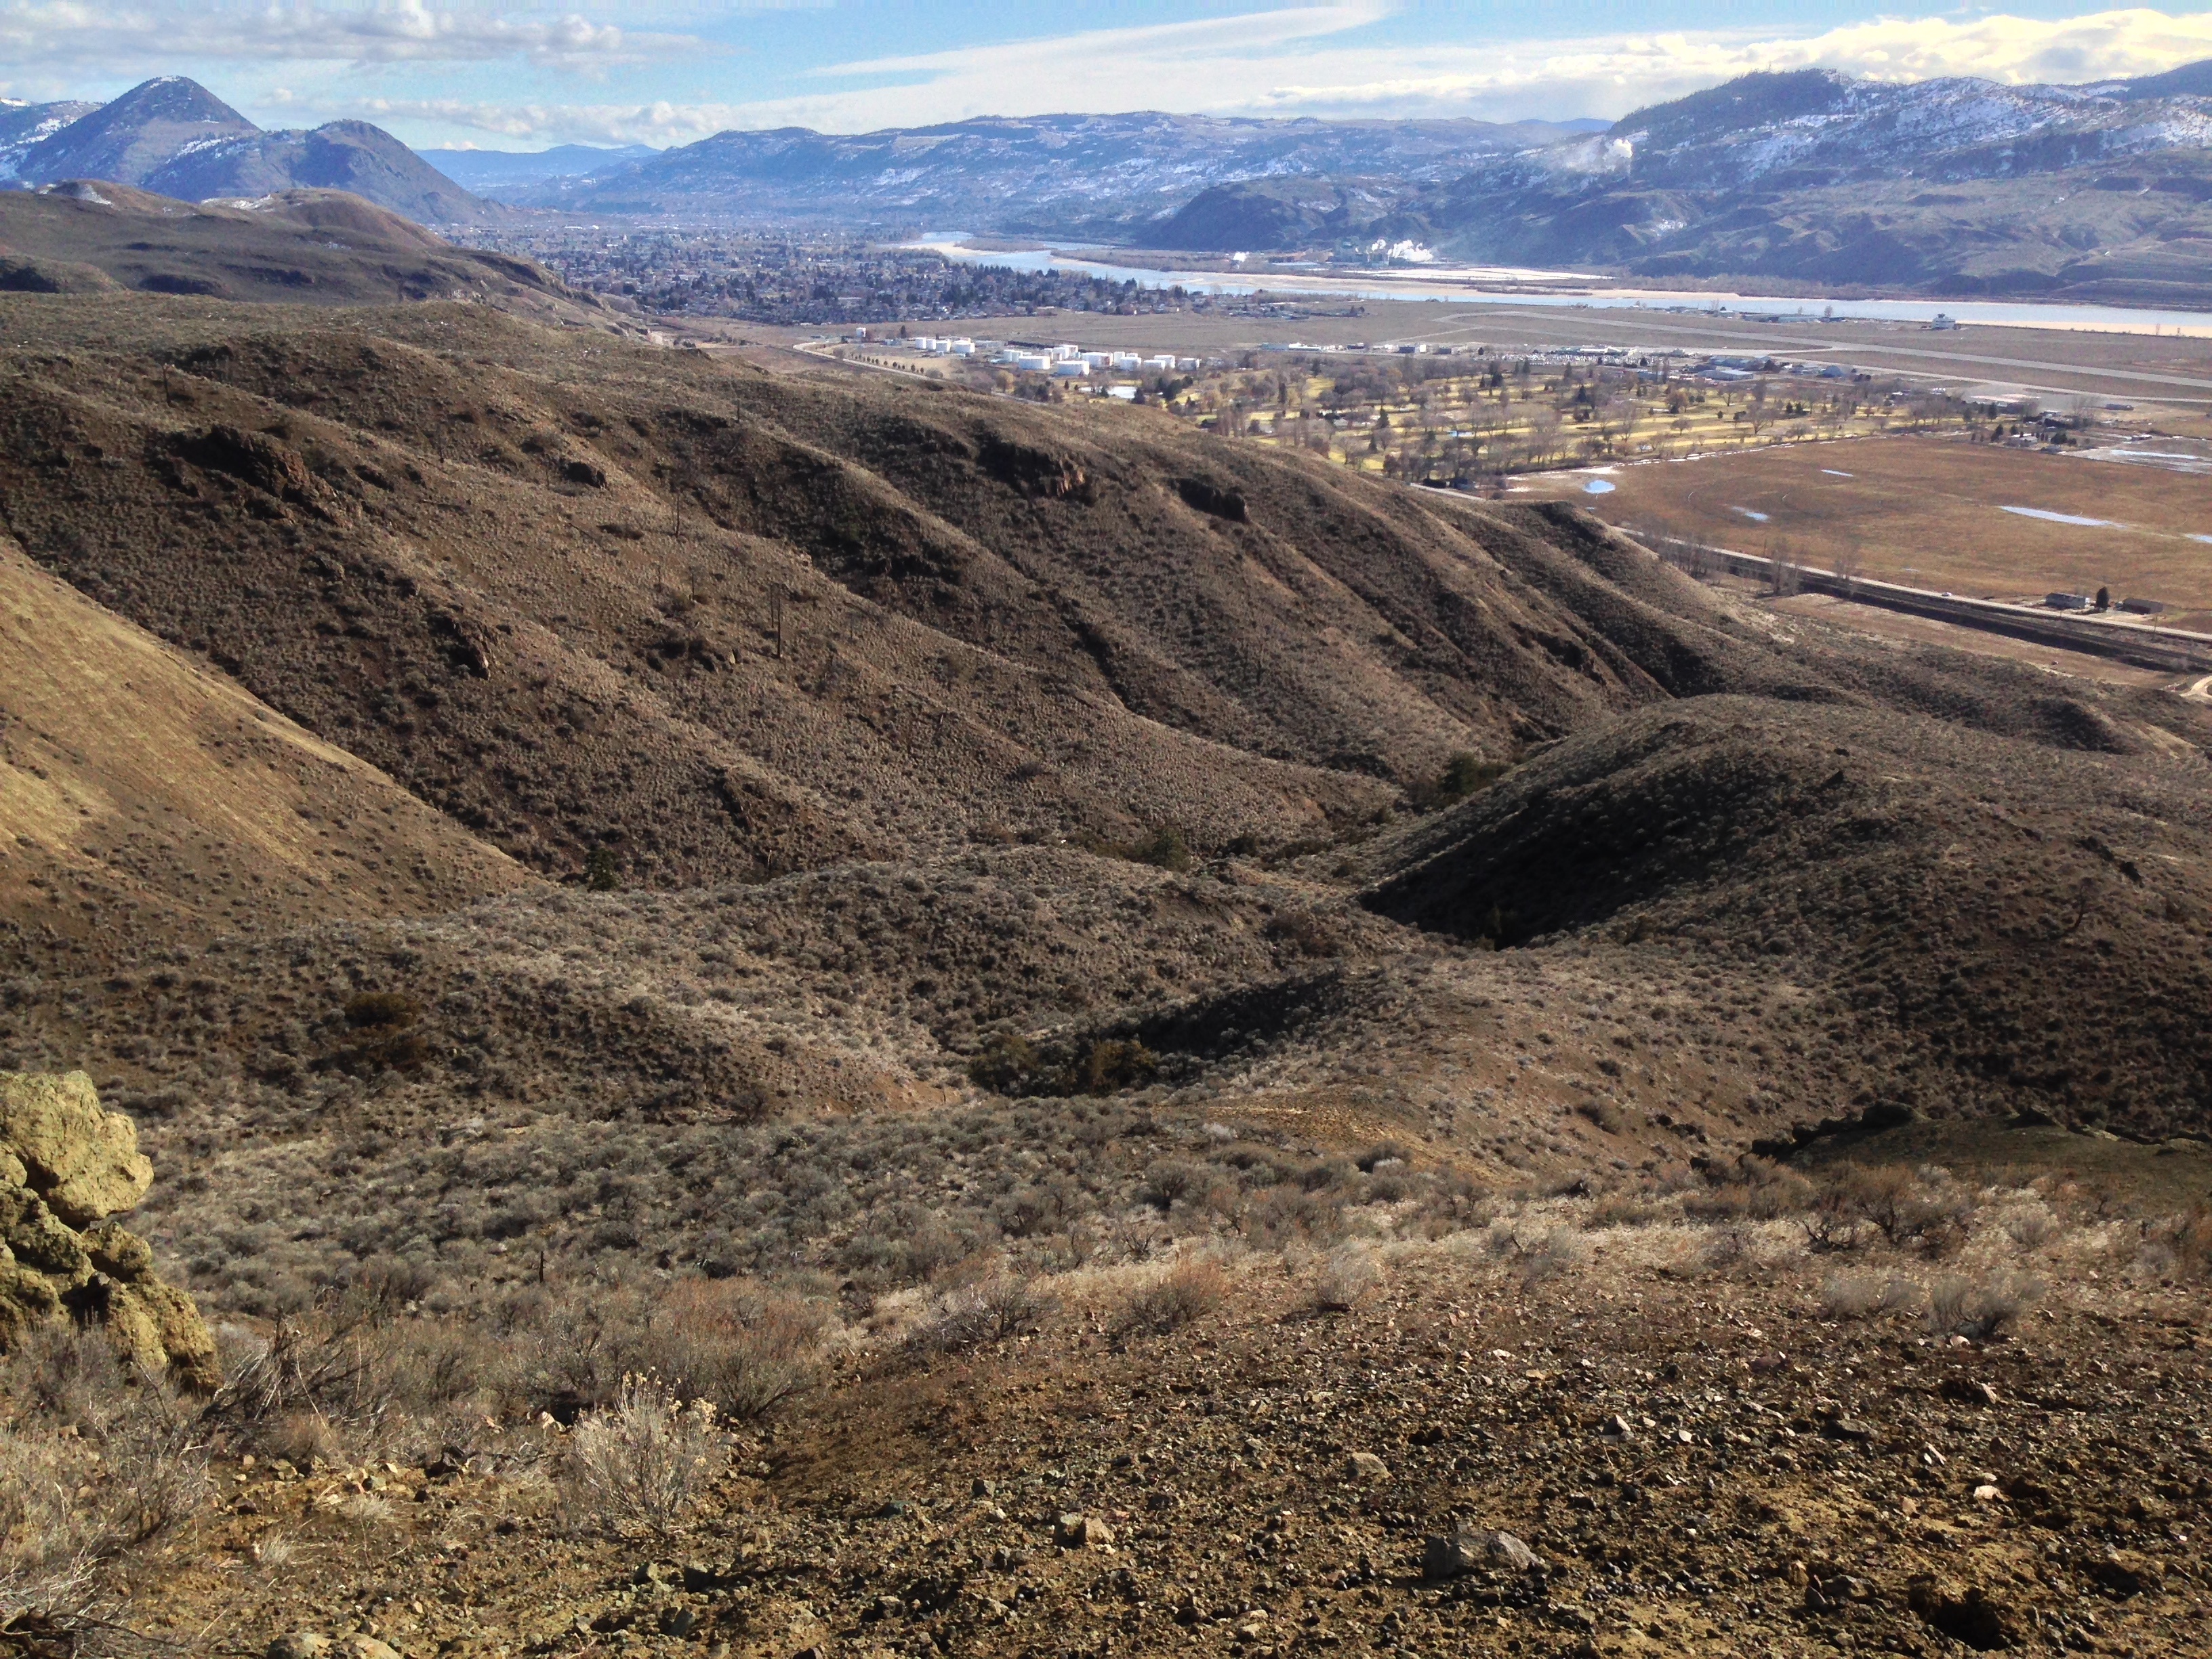
landscape, mountain, field, hill, valley, soil, ridge, plain, geology, badlands, plateau, ecosystem, wadi, steppe, landform, natural environment, geographical feature, mountainous landforms, geological phenomenon, spoil tip